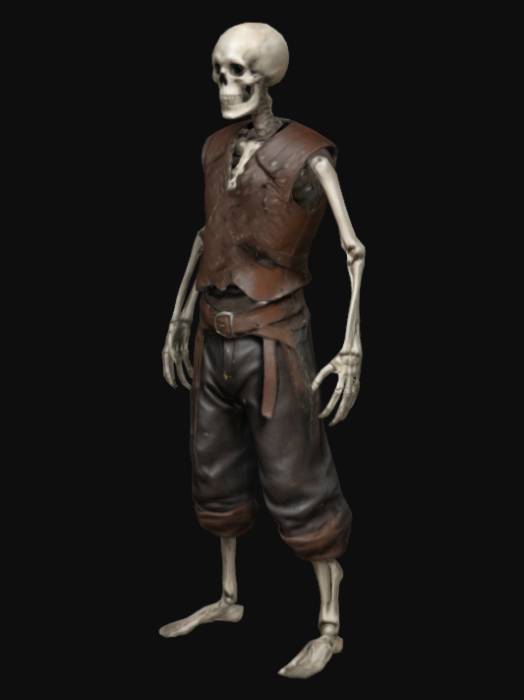
미적 점수 (1~10점): 9